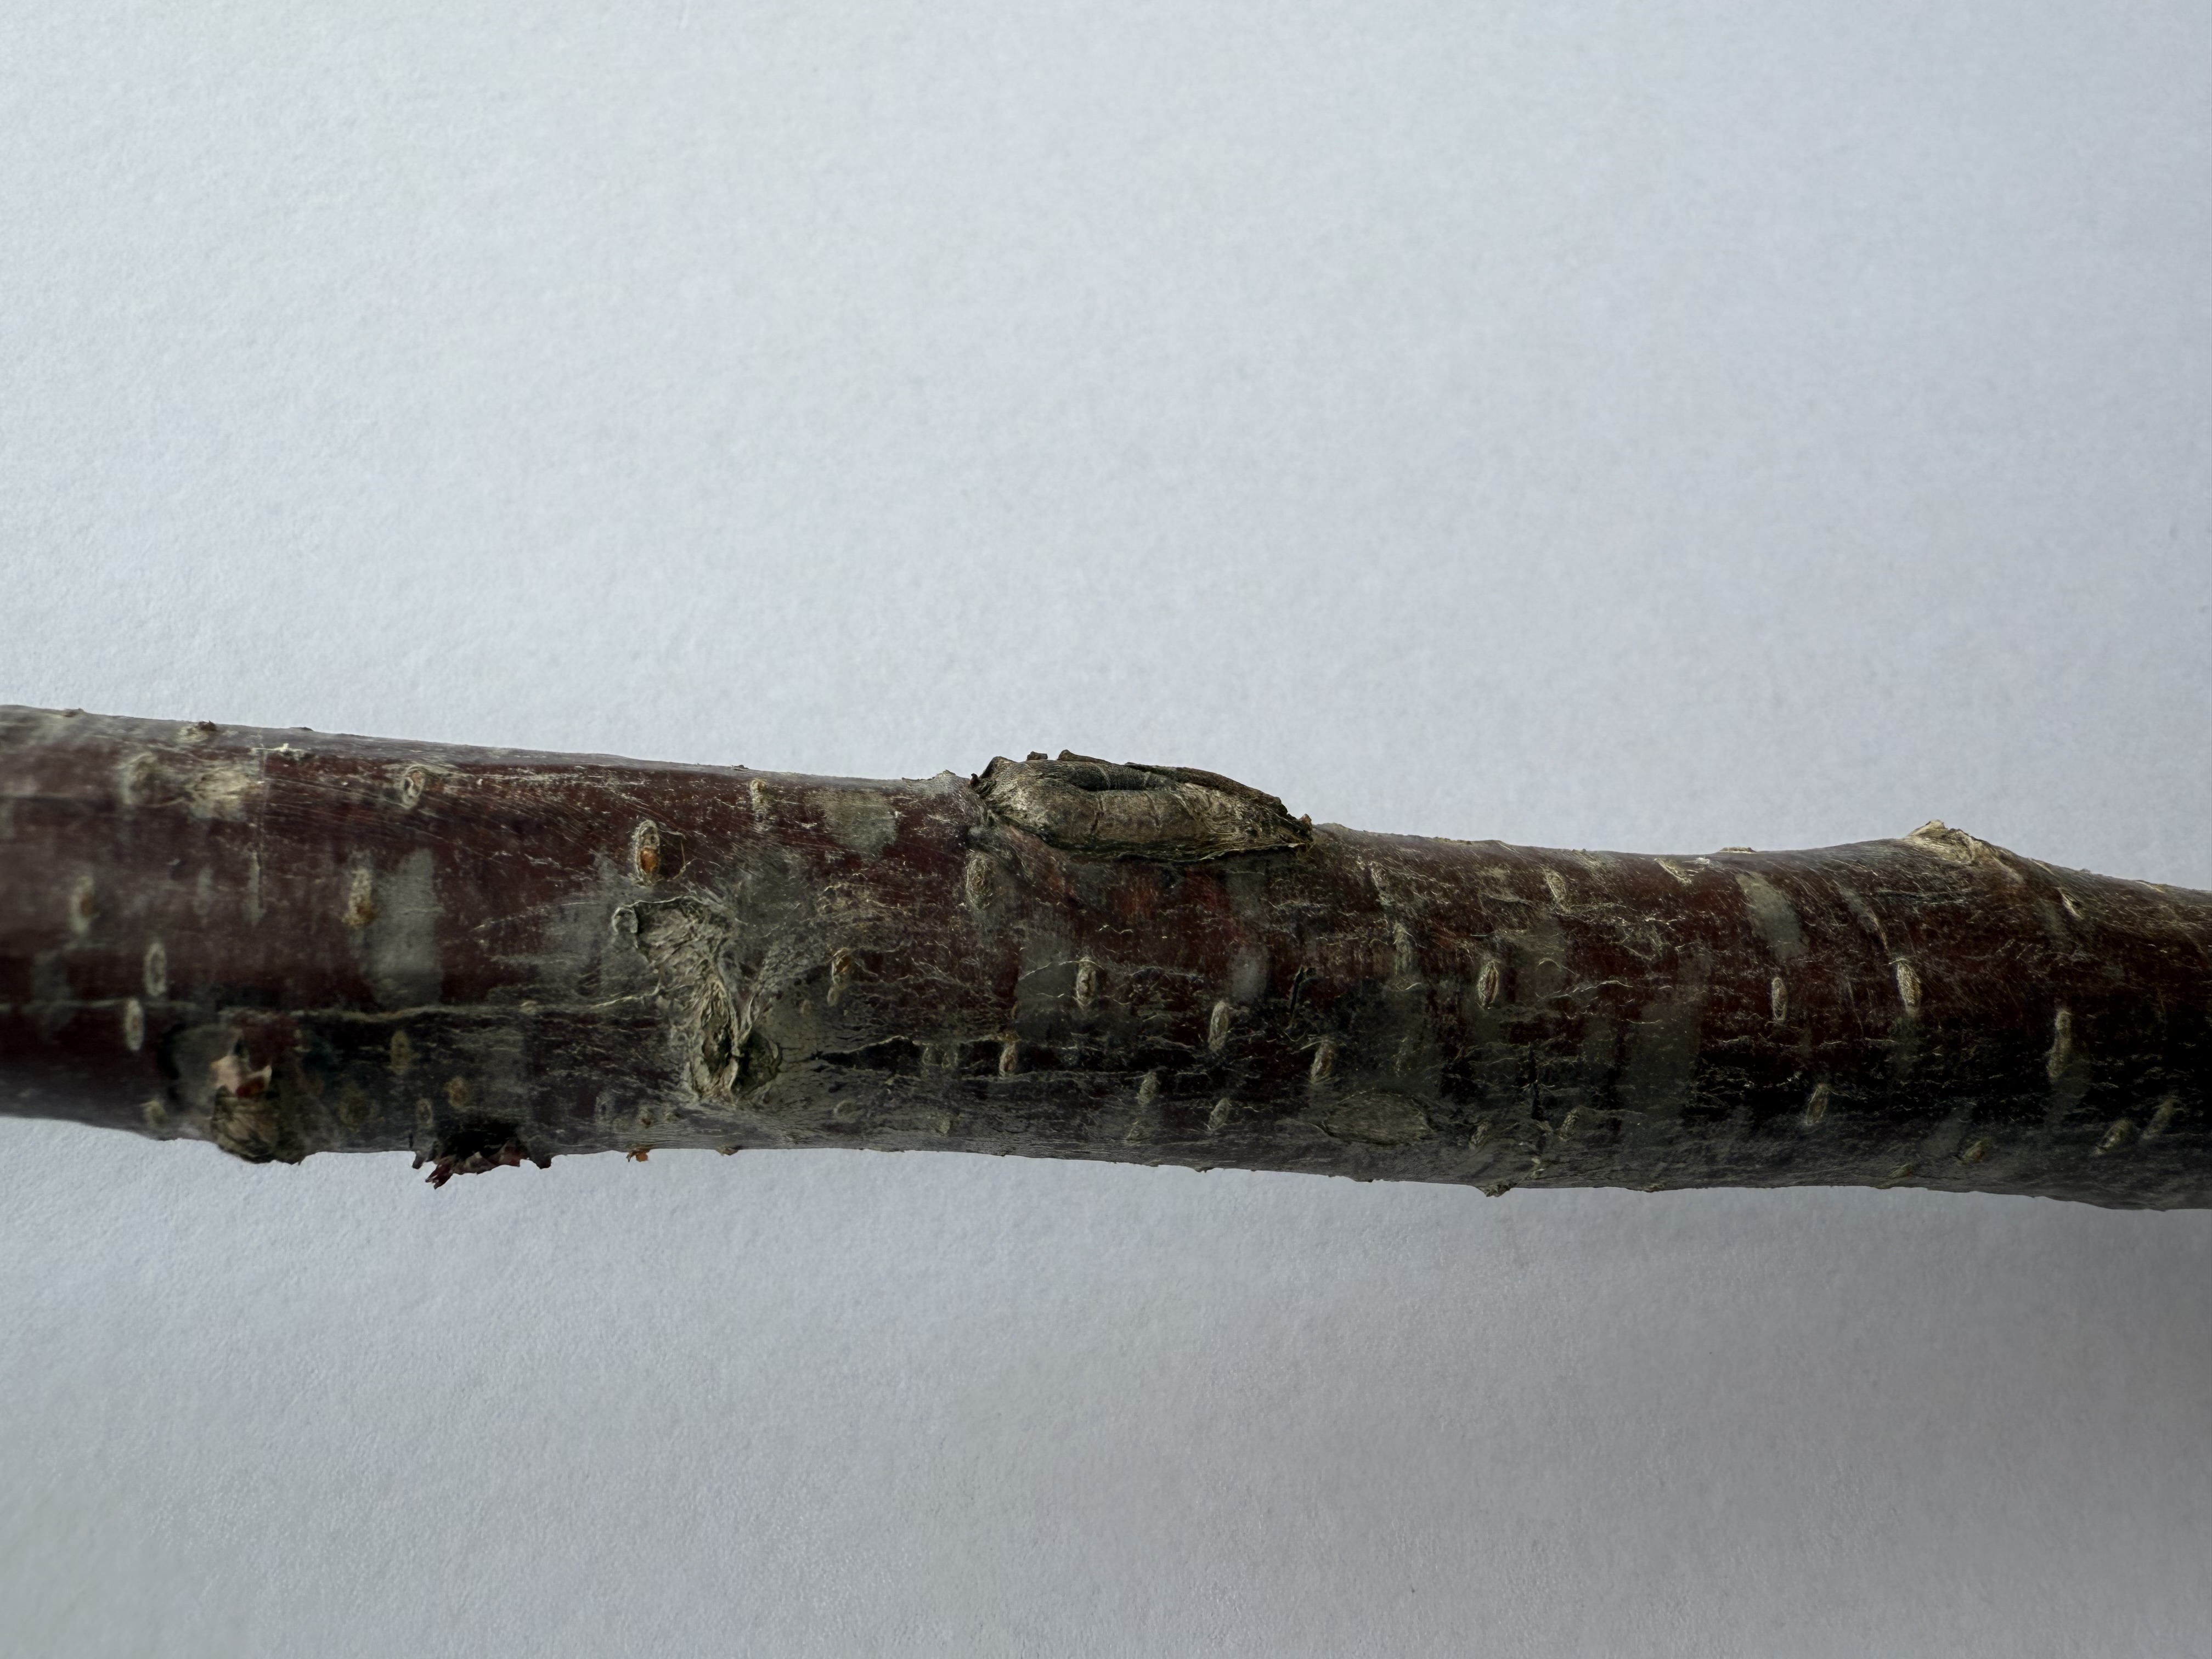
Variety: Kutahya Sour Cherry